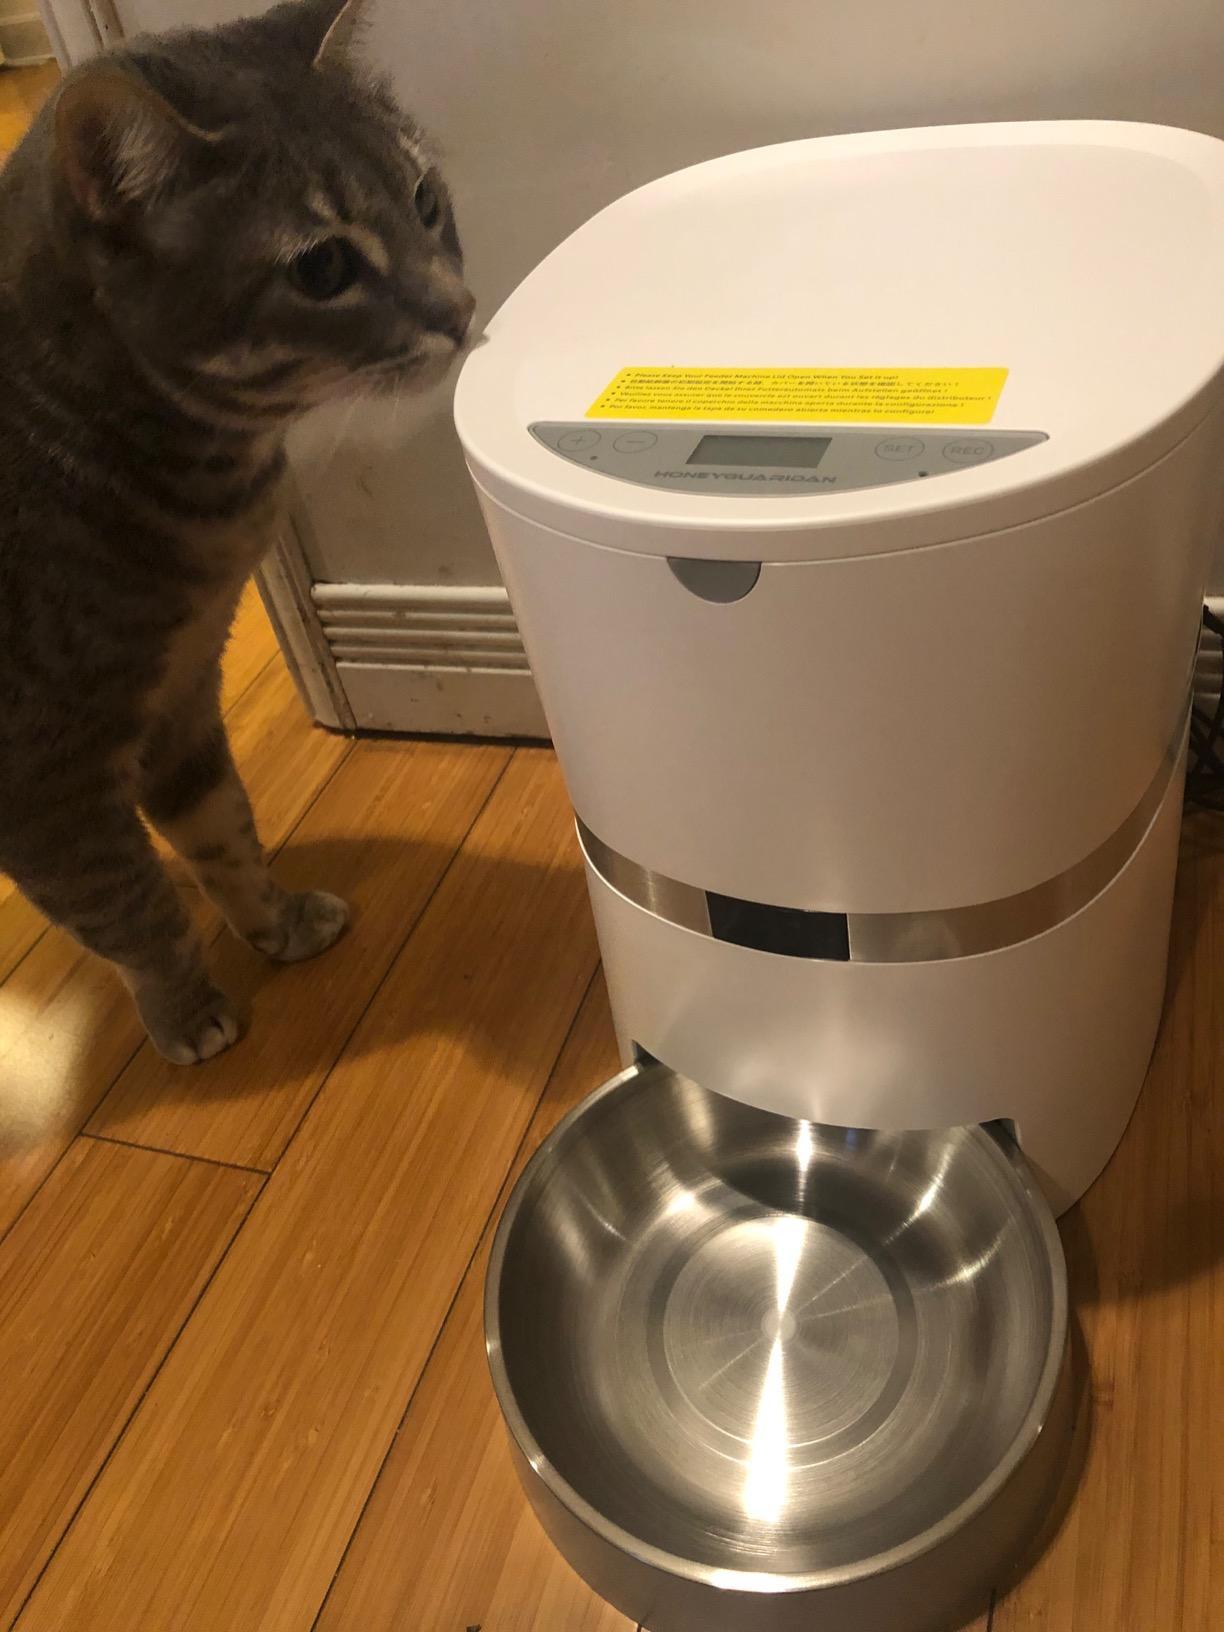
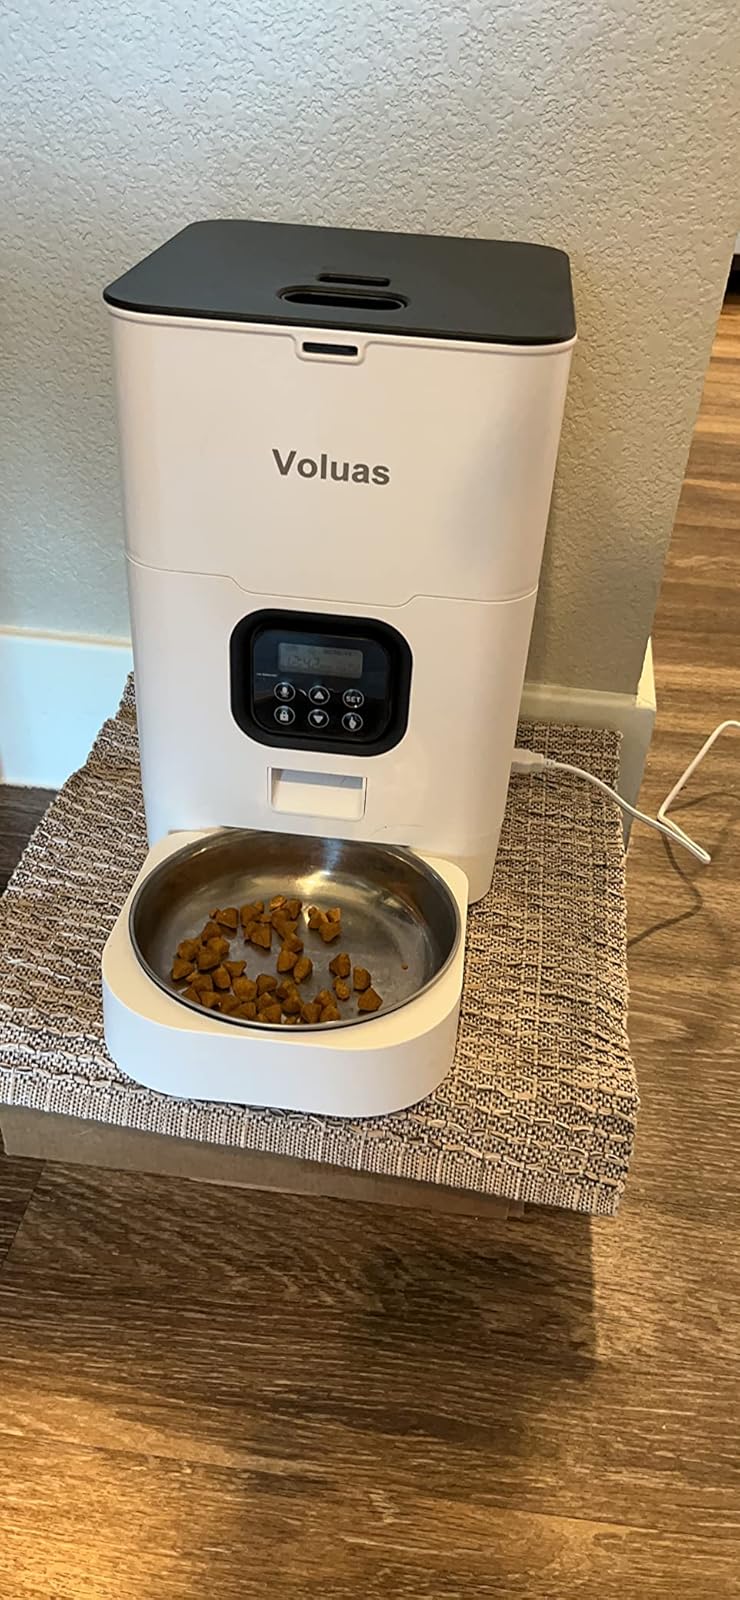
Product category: items_feeder
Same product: no